Maksatikhinsky District

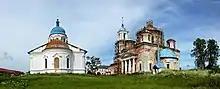
The Nikolo-Terebensky Monastery

The district contains seventeen cultural heritage monuments of federal significance and additionally twenty-five objects classified as cultural and historical heritage of local significance. The federal monuments include the complex of the Nikolo-Terebensky Monastery in the settlement of Truzhenik, the Dormition Church in the selo of Dobryni, built in the middle of the 18th century, as well as a number of archeological sites.